Snow Man

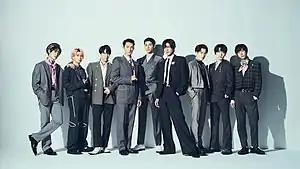
Snow Man

Snow Man is a Japanese idol boy band under Starto Entertainment. The group's activities focused on acrobats and stage play.